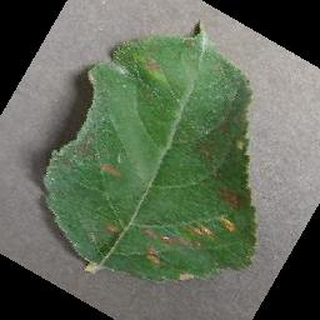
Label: apple_cedar_apple_rust